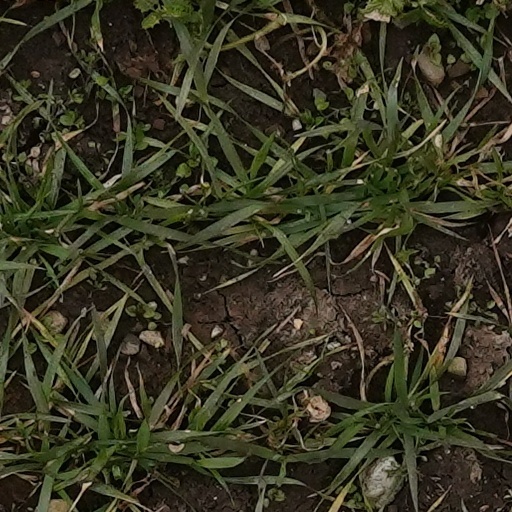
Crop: wheat